Fn key

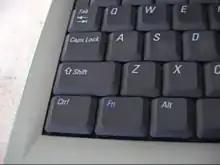
Fn key on a Dell Inspiron 1150 laptop

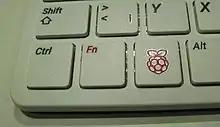
Fn key on a USB Raspberry Pi keyboard

The key, short form for "function," is a modifier key on many keyboards, especially external keyboards, and is not available for mobile devices. For use in a compact layout, combine keys which are normally kept separate. Alt + Fn is typically found on laptops due to their keyboard size restrictions. It is also found on many full-sized "multimedia" keyboards as the F-Lock key. It is mainly for the purpose of changing display or audio settings quickly, such as brightness, contrast, or volume, and is held down in conjunction with the Caps Lock to change the settings.